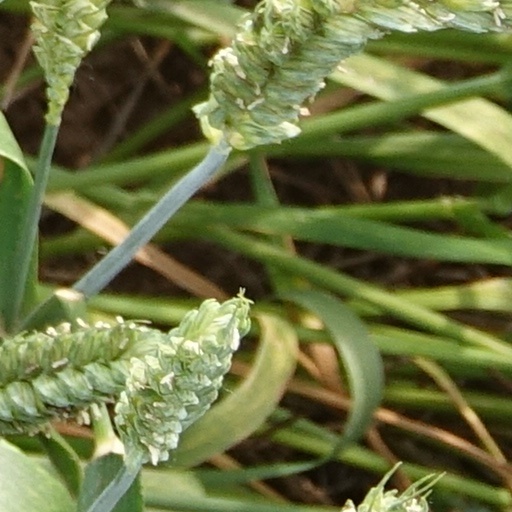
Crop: wheat